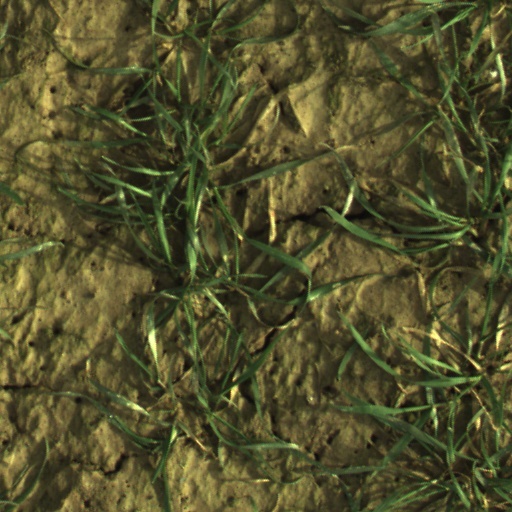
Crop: wheat